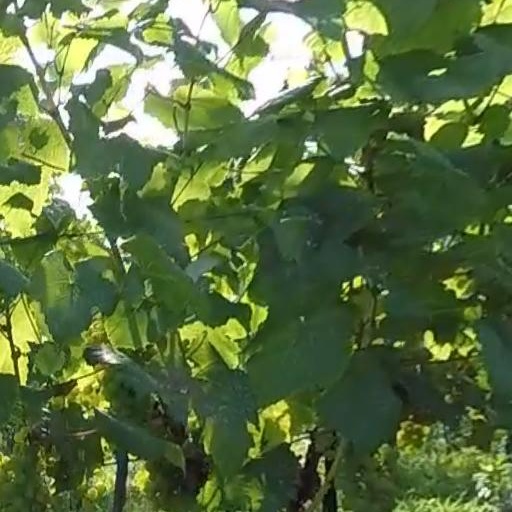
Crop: grape